Meta-analysis

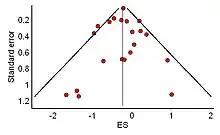
A funnel plot expected without the file drawer problem. The largest studies converge at the tip while smaller studies show more or less symmetrical scatter at the base.

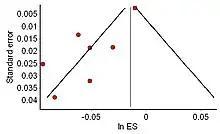
A funnel plot expected with the file drawer problem. The largest studies still cluster around the tip, but the bias against publishing negative studies has caused the smaller studies as a whole to have an unjustifiably favorable result to the hypothesis.

Another potential pitfall is the reliance on the available body of published studies, which may create exaggerated outcomes due to publication bias, as studies which show negative results or insignificant results are less likely to be published. For example, pharmaceutical companies have been known to hide negative studies and researchers may have overlooked unpublished studies such as dissertation studies or conference abstracts that did not reach publication. This is not easily solved, as one cannot know how many studies have gone unreported.